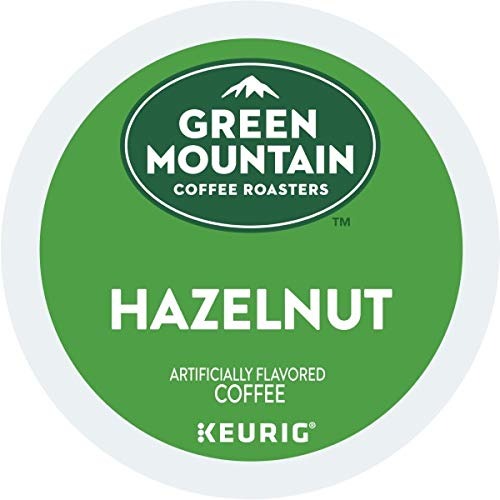
Item Name: Green Mountain Coffee, Hazelnut, Single-Serve Keurig K-Cup Pods, Light Roast Coffee, 288 Count (12 Boxes of 24 Pods)
Bullet Point 1: Buttery, Sweet, Nutty
Bullet Point 2: Light Roast
Bullet Point 3: Caffeinated
Bullet Point 4: Orthodox Union Kosher
Product Description: Indulge in the sweet, buttery flavor of hazelnuts. A lighter-roasted coffee, our Hazelnut is rich and satisfying with the flavor of warm, roasted nuts. Bundle contains twelve 24-count pod boxes.
Value: 288.0
Unit: Count

Price: 14.555